Dally in the Alley

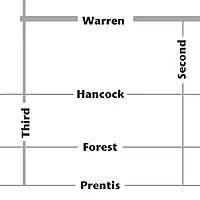
Location of Dally in the Alley

In 1910 The Winthrop, the first apartment building on Second, was built. It was the only one until the Hollender went up on the corner of Second and Forest in 1912. More and more apartment buildings started being constructed, primarily by residents living in the area.